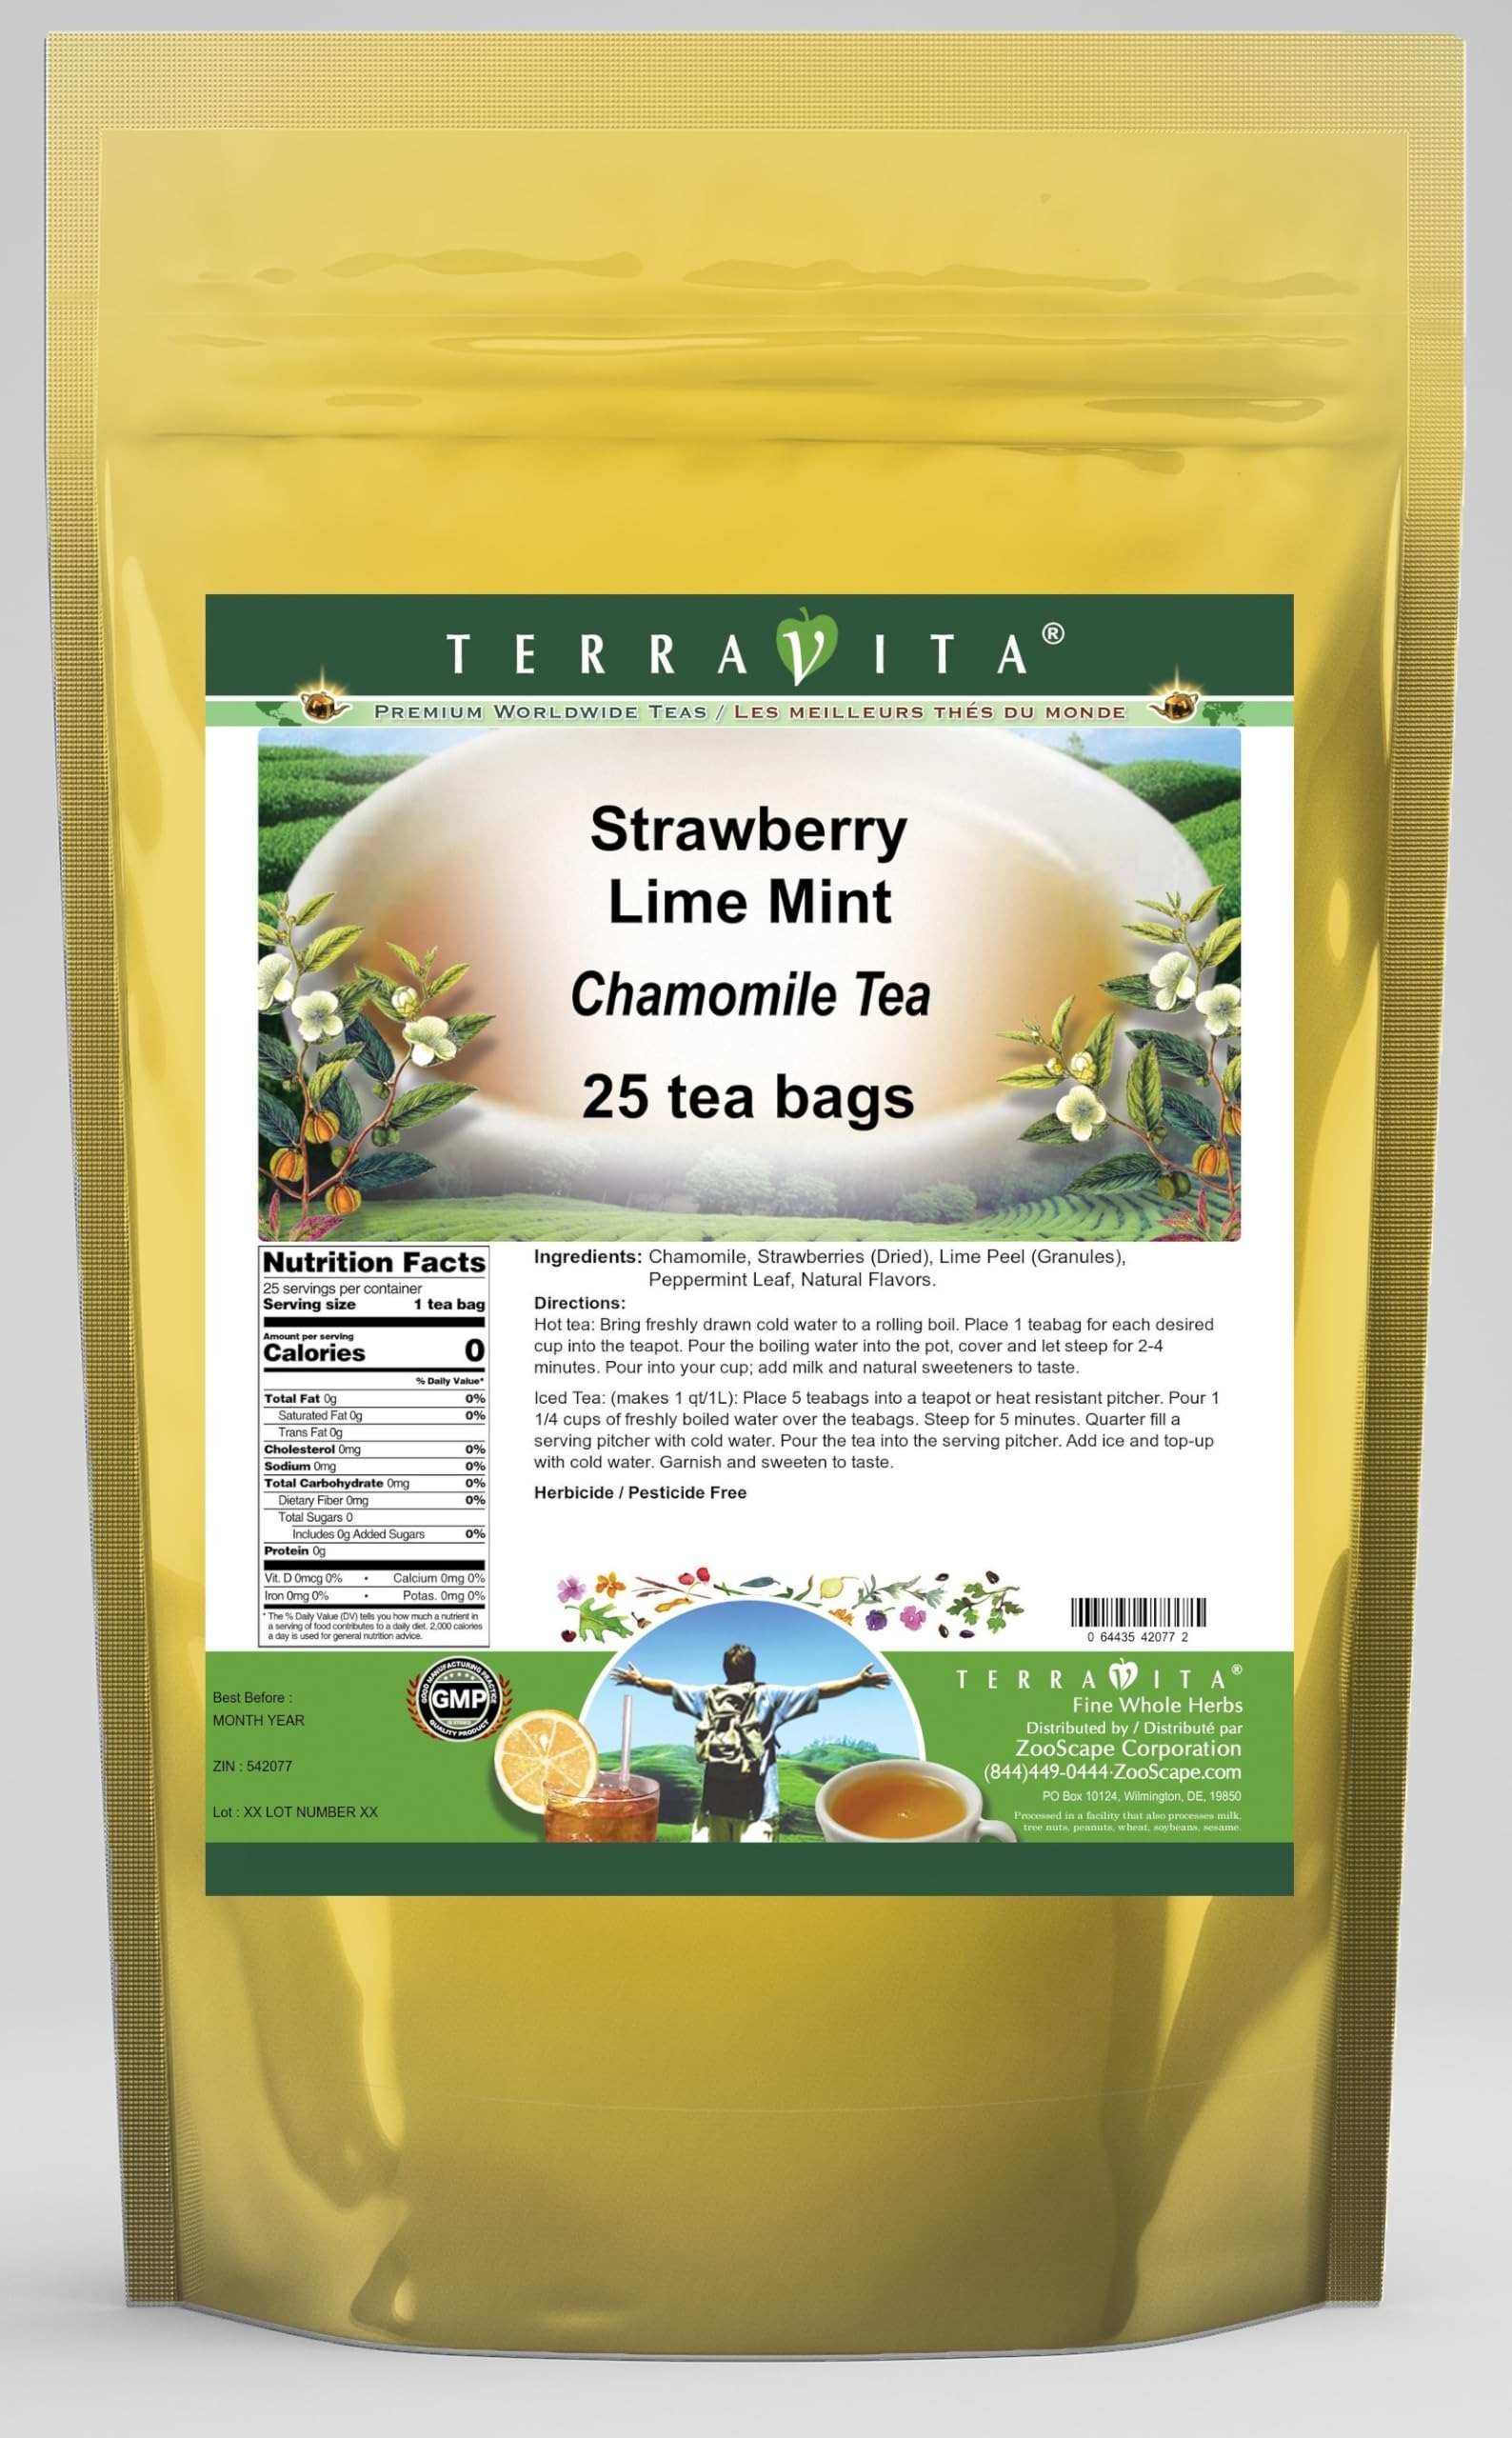
Item Name: Strawberry Lime Mint Chamomile Tea (25 tea bags, ZIN: 542077) - 2 Pack
Bullet Point 1: Our Strawberry Lime Mint Chamomile Tea is a delicious flavored Chamomile tea with Dried Strawberries, Lime Peel and Peppermint Leaf that you will enjoy relaxing with anytime! The natural Strawberry Lime Mint taste is delicious! - Ingredients: Chamomile tea, Dried Strawberries, Lime Peel, Peppermint Leaf and Natural Strawberry Lime Mint Flavor.
Bullet Point 2: No fillers.
Bullet Point 3: Manufacturer: TerraVita
Bullet Point 4: Size: 25 tea bags
Bullet Point 5: Chamomile Tea Bags - Packed in a convenient upright pouch!
Product Description: Our Strawberry Lime Mint Chamomile Tea is a delicious flavored Chamomile tea with Dried Strawberries, Lime Peel and Peppermint Leaf that you will enjoy relaxing with anytime! The natural Strawberry Lime Mint taste is delicious! - Ingredients: Chamomile tea, Dried Strawberries, Lime Peel, Peppermint Leaf and Natural Strawberry Lime Mint Flavor. - Hot tea brewing method: Bring freshly drawn cold water to a rolling boil. Place 1 teabag for each desired cup into the teapot. Pour the boiling water into the pot, cover and let steep for 2-4 minutes. Pour into your cup; add milk and natural sweeteners to taste. - Iced tea brewing method: (to make 1 liter/quart): Place 5 teabags into a teapot or heat resistant pitcher. Pour 1 1/4 cups of freshly boiled water over the teabags. Steep for 5 minutes. Quarter fill a serving pitcher with cold water. Pour the tea into the serving pitcher. Add ice and top-up with cold water. Garnish and sweeten to taste. - TerraVita is an exclusive line of premium-quality, natural source products that use only the finest, purest and most potent ingredients found around the world. TerraVita is hallmarked by the highest possible standards of purity, potency, stability and freshness. All of our products are prepared with the highest elements of quality control, from raw materials through the entire manufacturing process, up to and including the moment that the bottles or bags are sealed for freshness and shipped out to you. Our highest possible standards are certified by independent laboratories and backed by our personal guarantee. - TerraVita exists to meet and ensure your family's health and wellness without the harmful effects of chemicals and health products. We strive to make all of our products affordable and reliable and are constantly searching th
Value: 50.0
Unit: Count

Price: 35.63